Eduardo Alquinta

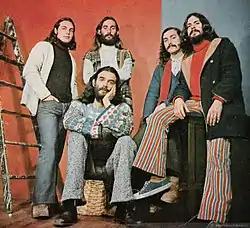
Gato Alquinta (right) with Los Jaivas in 1972

Eduardo Fernando Alquinta Espinoza (January 22, 1945 – January 15, 2003), more commonly known by his friends and followers as "Gato" Alquinta, was a Chilean guitarist and vocalist from the folk/progressive rock group "Los Jaivas", Chile's longest-surviving group. He died of a heart attack while on vacation in Coquimbo, Chile.